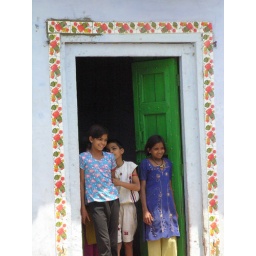
Shy children at door of home in rural town in Rajasthan in India.